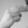
ASL letter: H